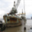
Label: ship